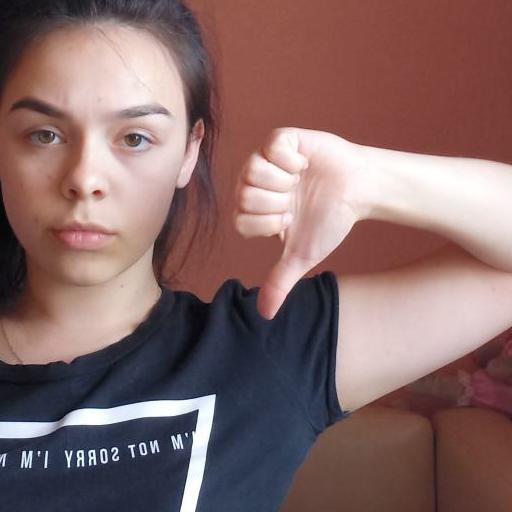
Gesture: dislike